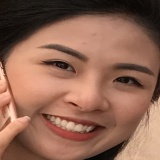
hoa hậu Nguyễn Thị Ánh Ngọc